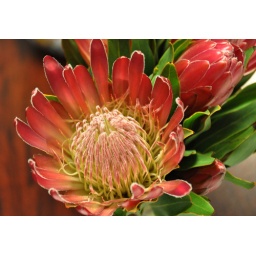
Proteus on the front desk of the Flower Show office in one of the Convention Center skyboxes. February 28, 2010.